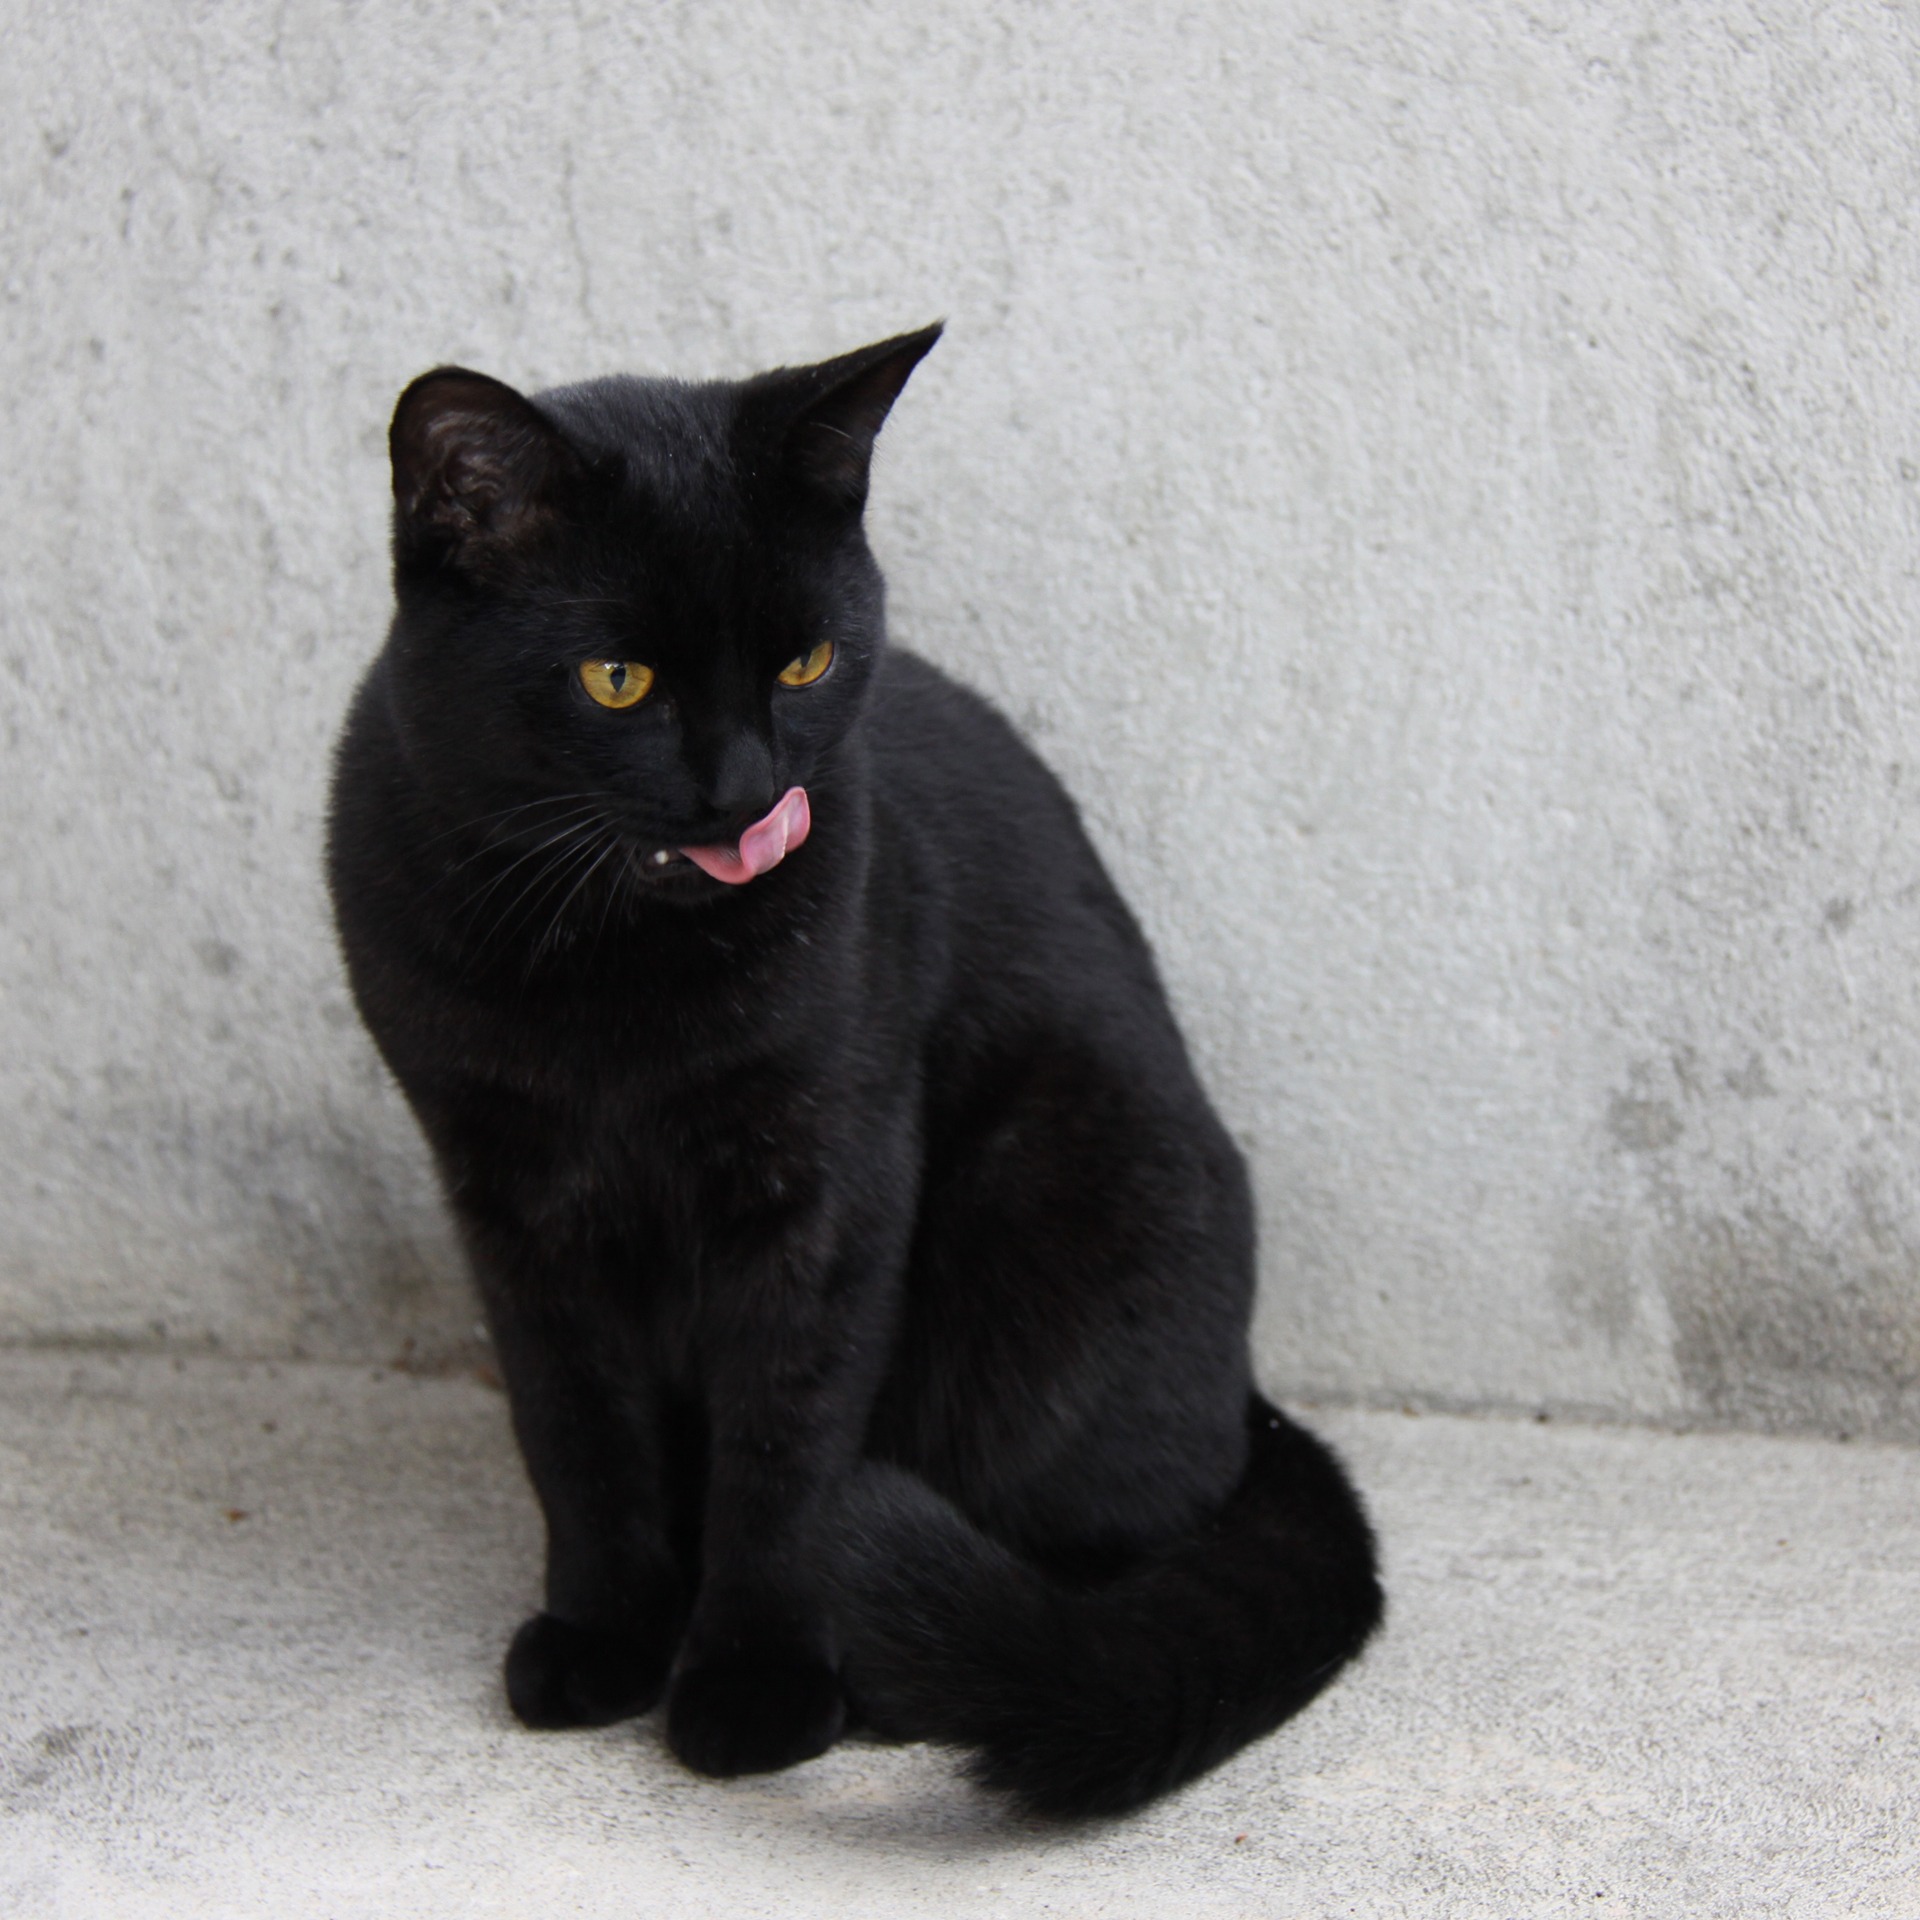
animal, fur, cat, mammal, black cat, black, fauna, whiskers, snout, paw, bombay, european shorthair, chartreux, small to medium sized cats, cat like mammal, carnivoran, domestic short haired cat